Terror Beneath the Sea

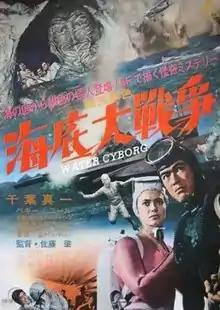
Theatrical release poster

is a 1966 science fiction horror film directed by Hajime Sato. An international co-production of Japan and the United States, it stars Sonny Chiba, Peggy Neal, Franz Gruber, Andrew Hughes, Tadashi Suganuma, and Hideo Murota.